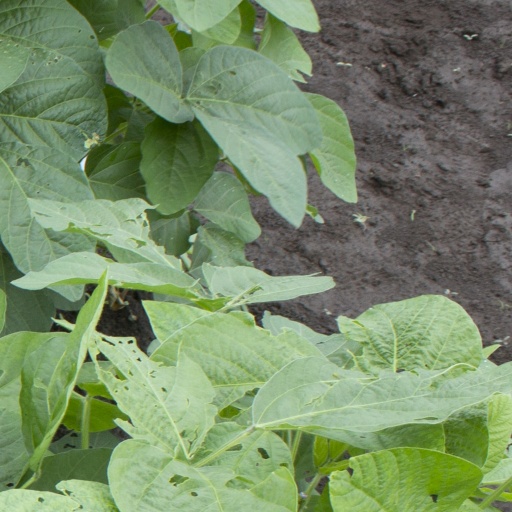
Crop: soybean